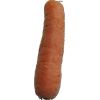
Label: carrot